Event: Nepal Earthquake
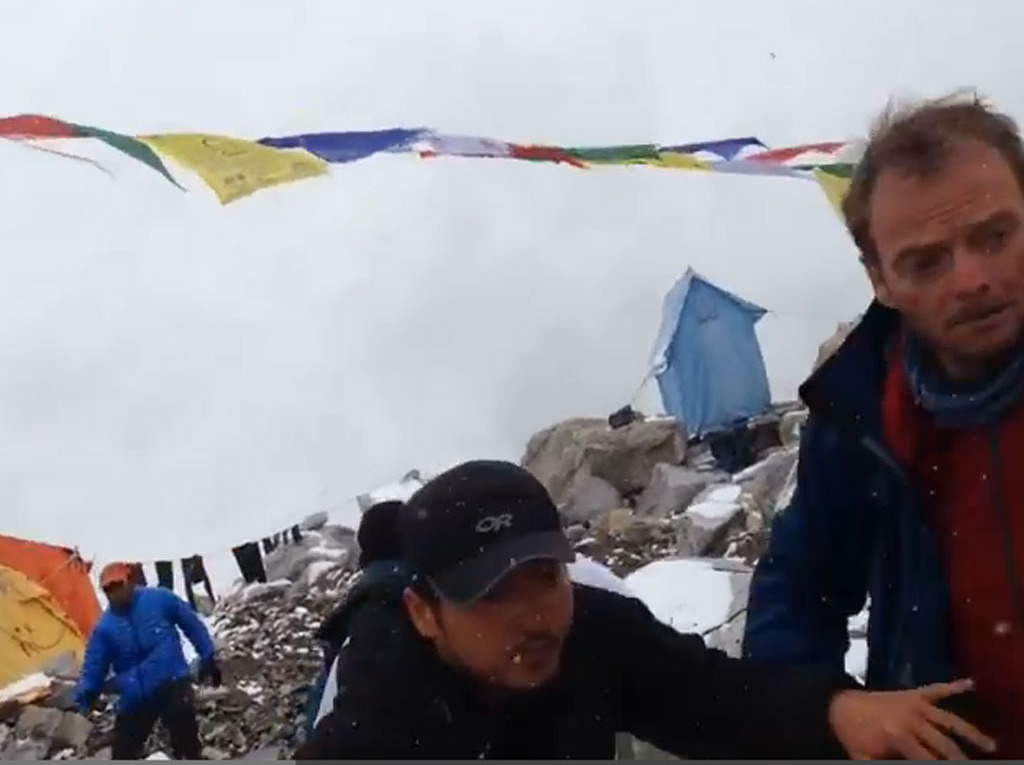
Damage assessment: no_damage